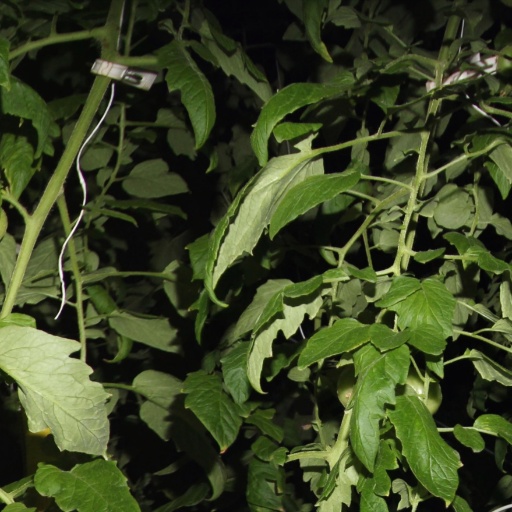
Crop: tomato